Malta

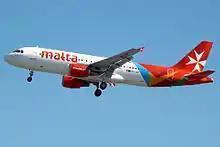
An Air Malta Airbus A320

The Maltese language is one of the two constitutional languages of Malta and is considered the national language. The second official language is English and hence laws are enacted both in Maltese and English. However, article 74 of the Constitution states that "if there is any conflict between the Maltese and the English texts of any law, the Maltese text shall prevail." Many speakers of English use a local dialect, Maltese English.